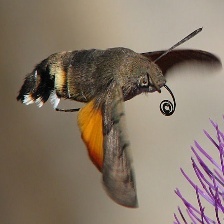
Species: HUMMING BIRD HAWK MOTH